Castle in the Sky

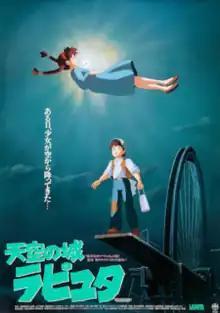
Theatrical release poster

also known as Laputa: Castle in the Sky, is a 1986 Japanese animated fantasy adventure film written and directed by Hayao Miyazaki. It was produced by Isao Takahata, animated by Studio Ghibli, and distributed by Toei. The film stars the voices of Mayumi Tanaka, Keiko Yokozawa, Kotoe Hatsui, and Minori Terada. In the film, orphans Sheeta and Pazu are pursued by government agent Muska, the army, and a group of pirates. They seek Sheeta's crystal necklace, the key to accessing Laputa, a legendary flying castle hosting advanced technology.